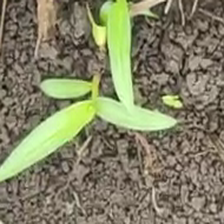
Weed species: Digitaria_SP_(Digitaria Sanguinalis )